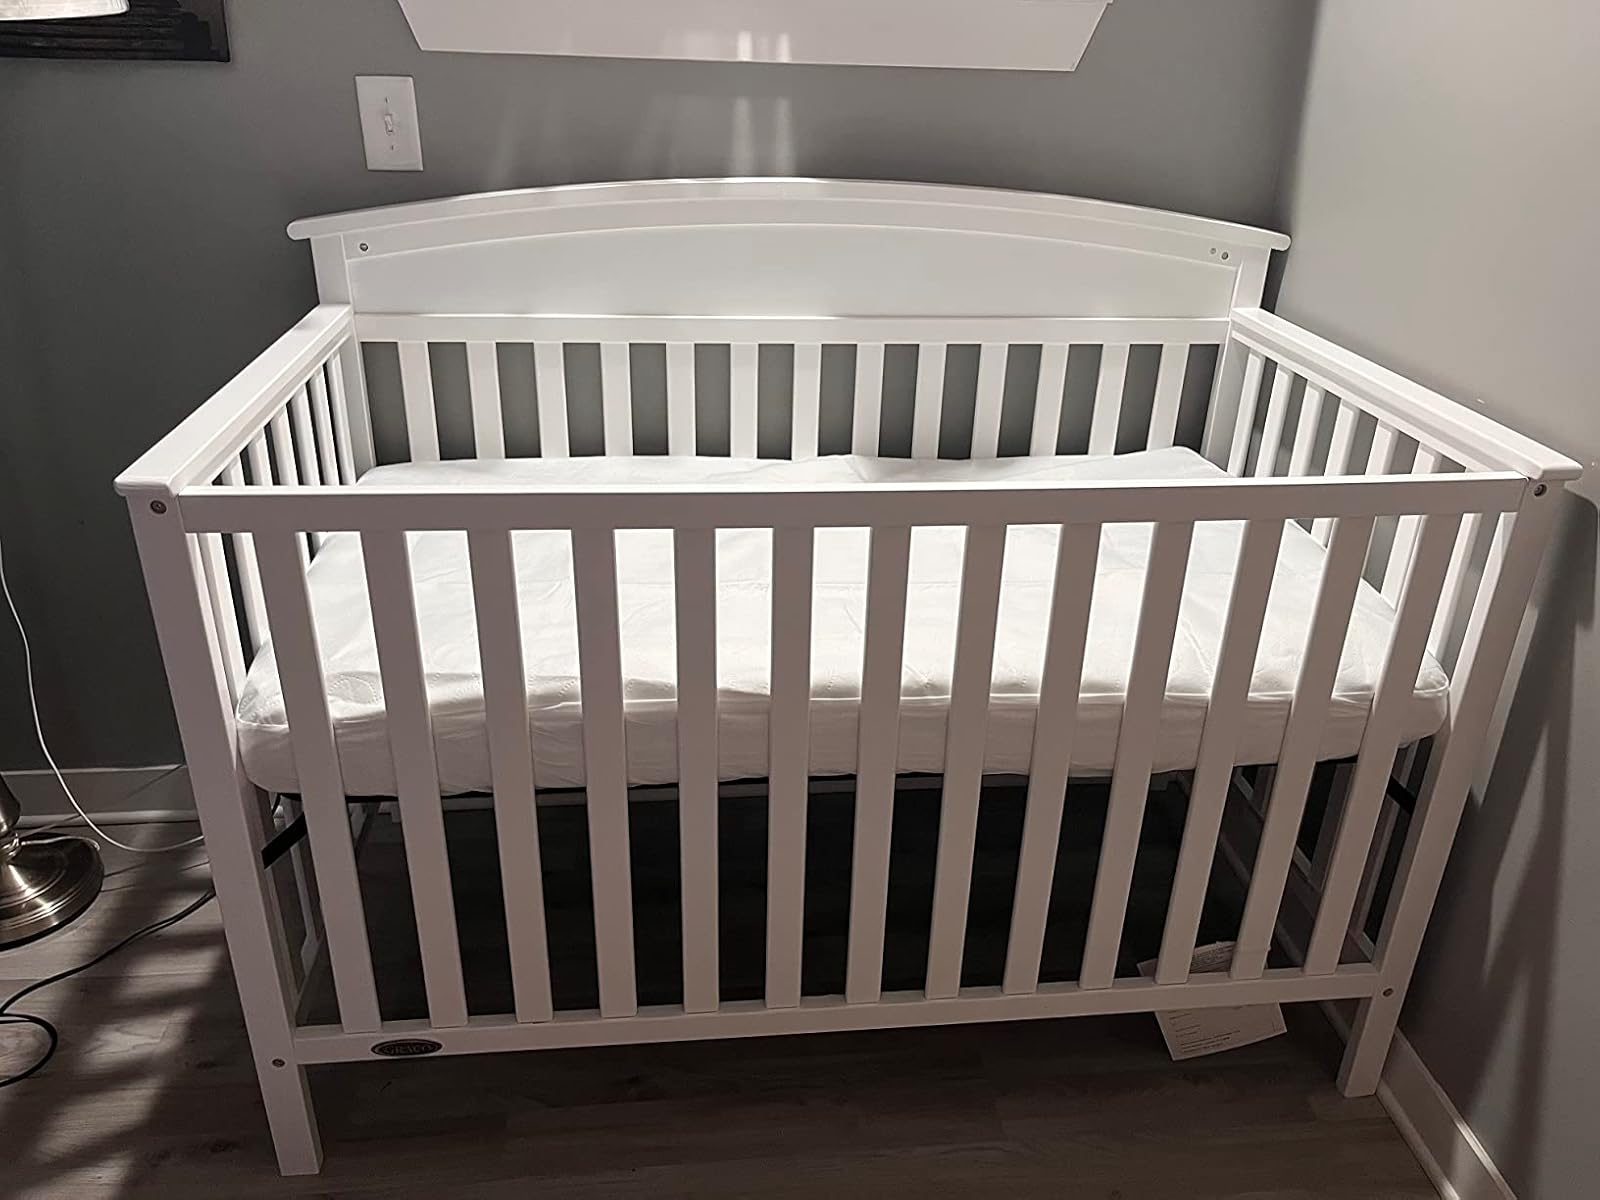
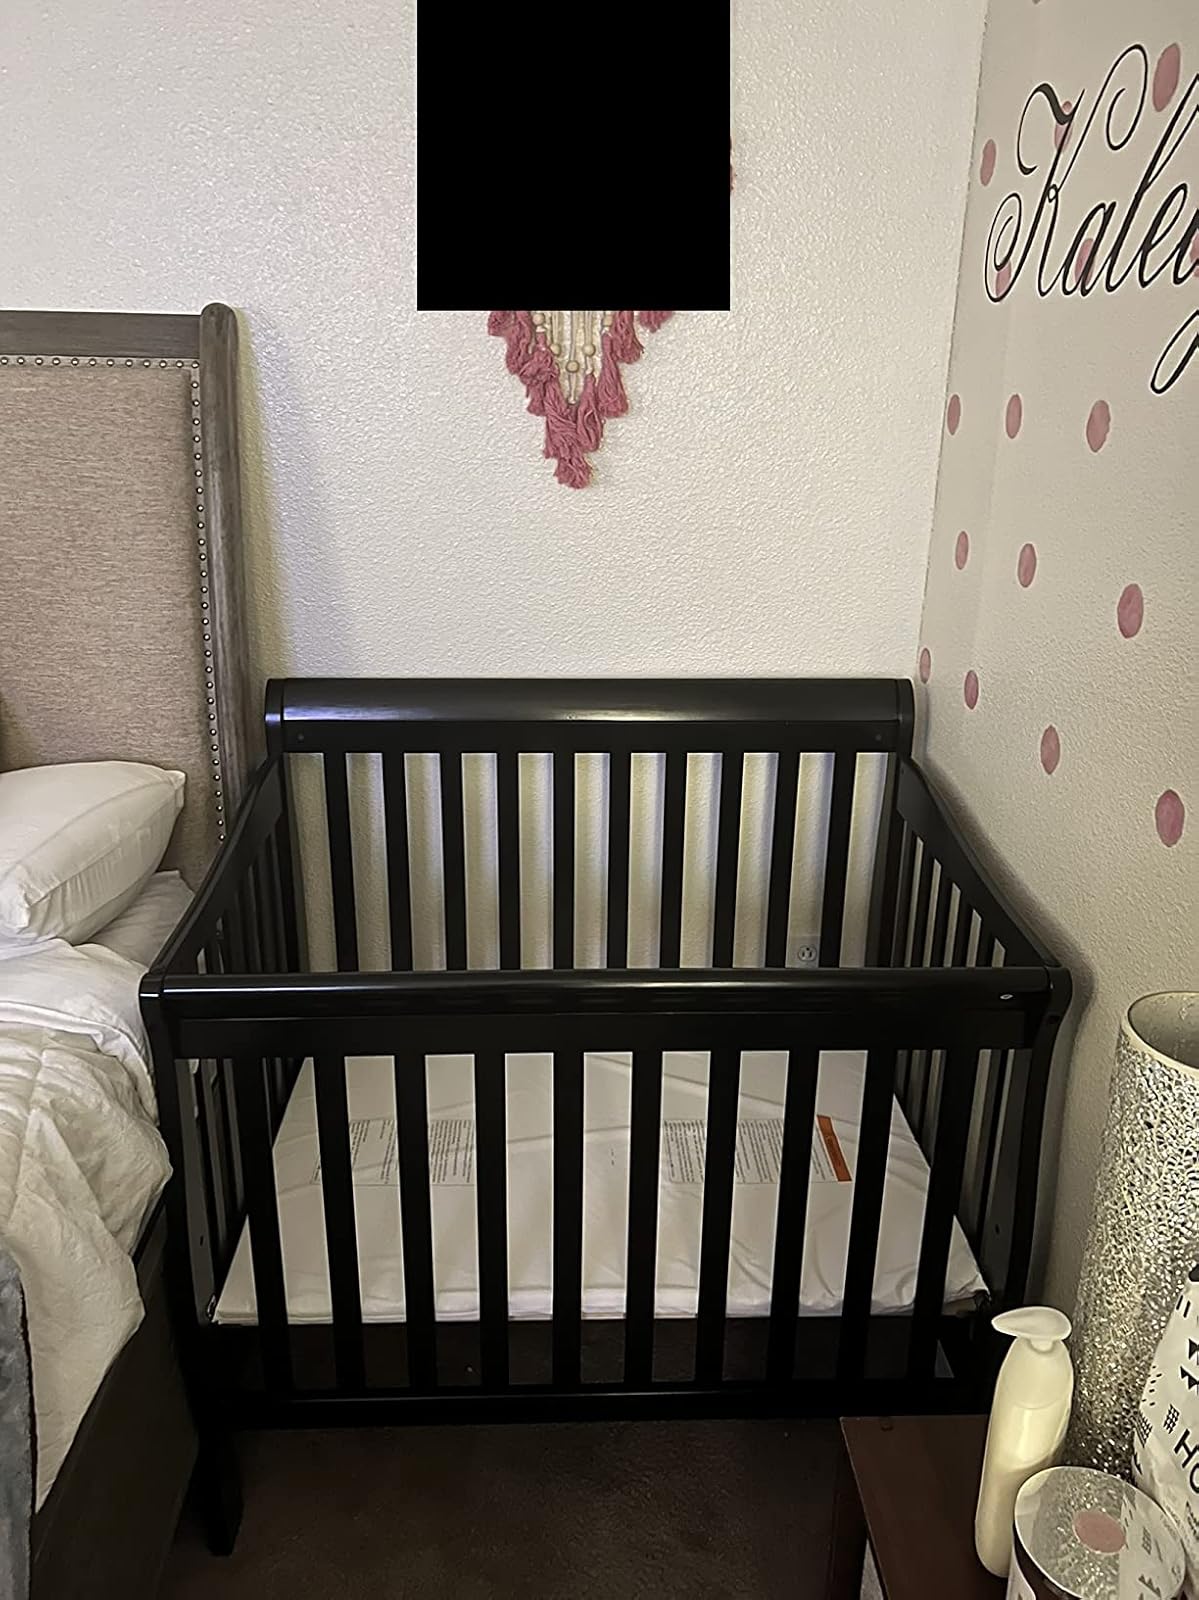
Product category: products_crib
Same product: no